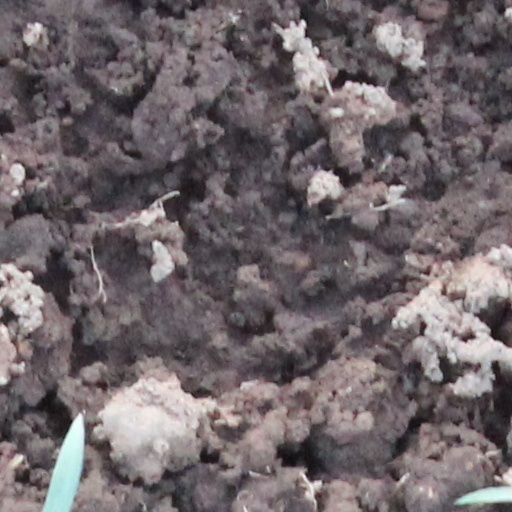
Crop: wheat